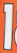
Number: 1